Cork Premier Senior Football Championship

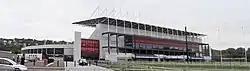
Since 2017 the county final has been held at Páirc Uí Chaoimh, on the site of the previous stadium which hosted it from 1976 to 2014.

Fixtures in the group stage of the championship are usually played at a neutral venue that is deemed halfway between the participating teams. Some of the more common venues include Charlie Hurley Park, Brinny Sportsfield, Coachford Pitch, Sam Maguire Park and Rossa Park. All games in the knockout stage are played at either Páirc Uí Rinn or Páirc Uí Chaoimh.